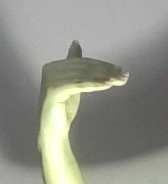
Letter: khaa